Tatsuo Hirayama

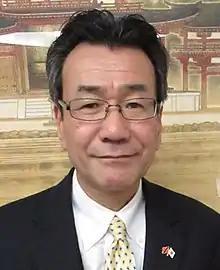
Hirayama in 2019

Tatsuo Hirayama is a Japanese diplomat. He was the Japanese ambassador to the Republic of Trinidad and Tobago and other CARICOM countries. Hirayama was appointed on 16 January 2019. He previously served as the Consul General of Japan in Perth, Australia.